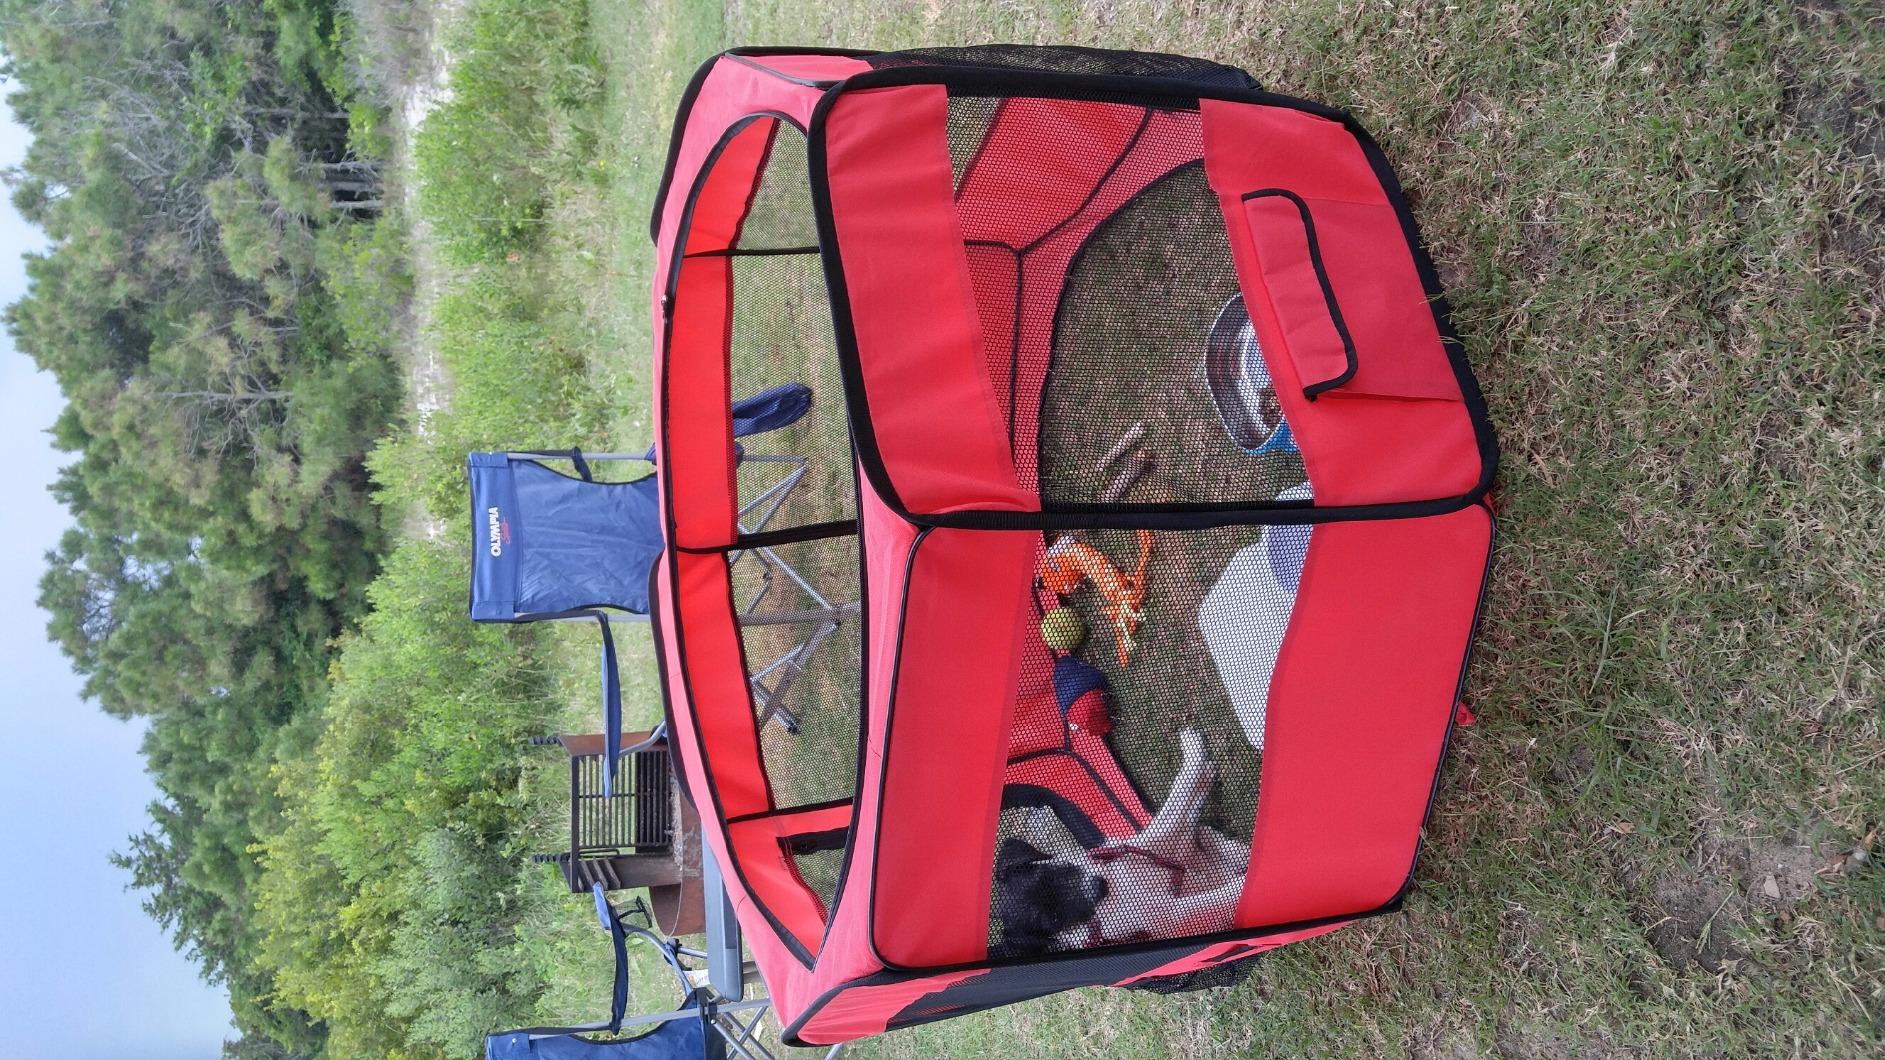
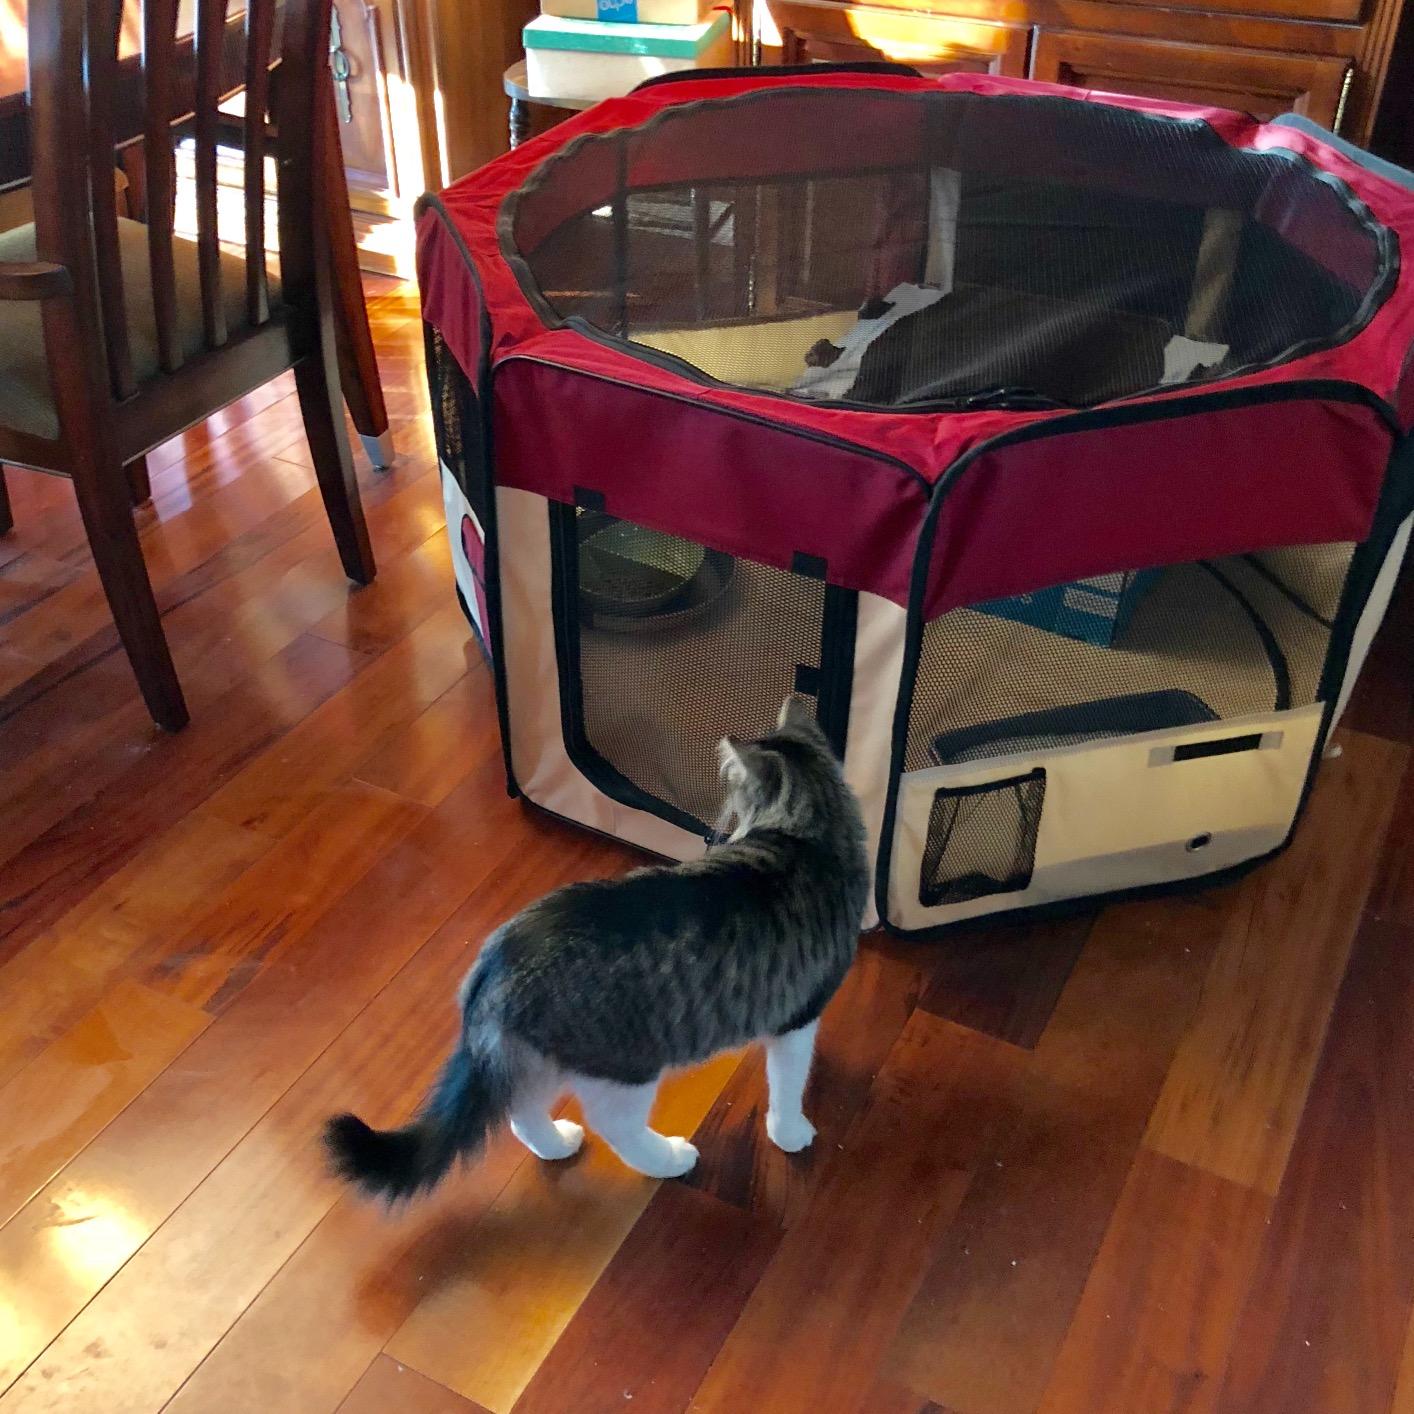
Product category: items_kennel
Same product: no